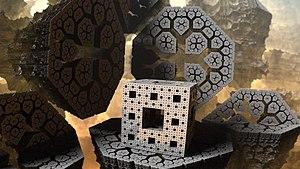
""Lost Menger Sponge"" par Marc Vanlindt"
L'art fractal est une forme d'art algorithmique qui consiste à produire des images, des animations et même des musiques à partir d'objets fractals. L'art fractal s'est développé à partir du milieu des années 1980.